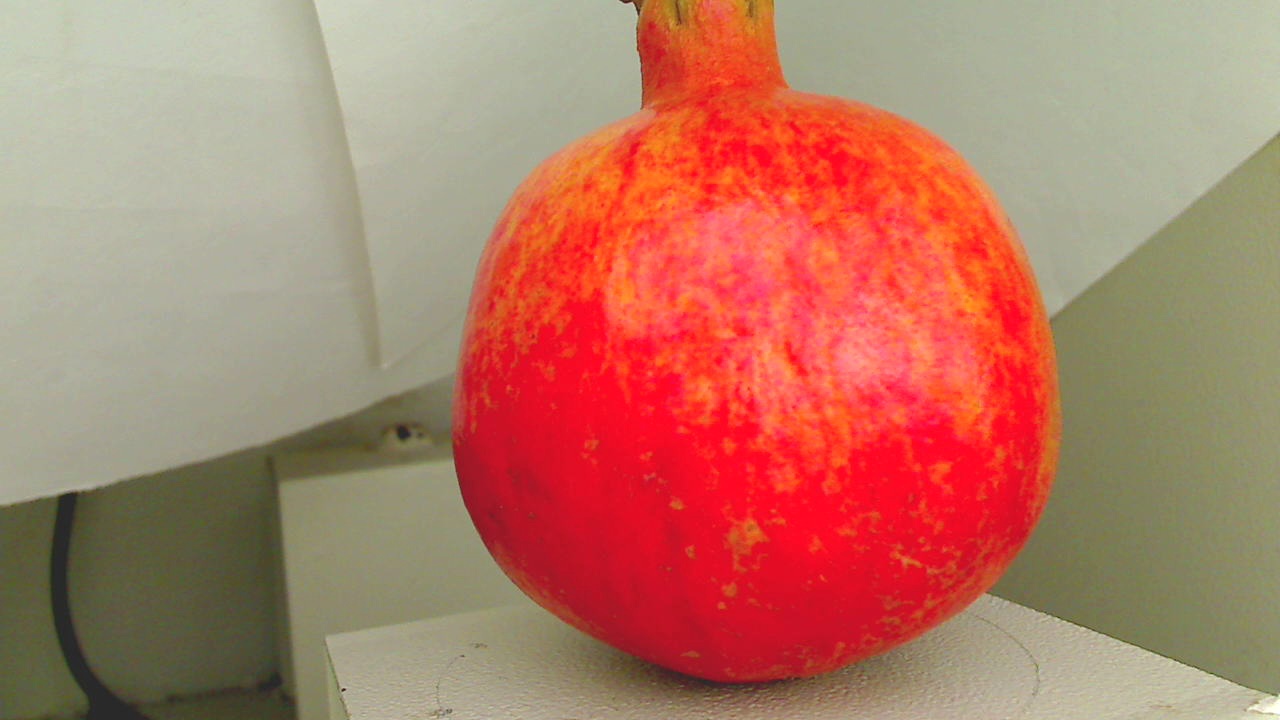
Grade: grade-1
Quality: quality-1